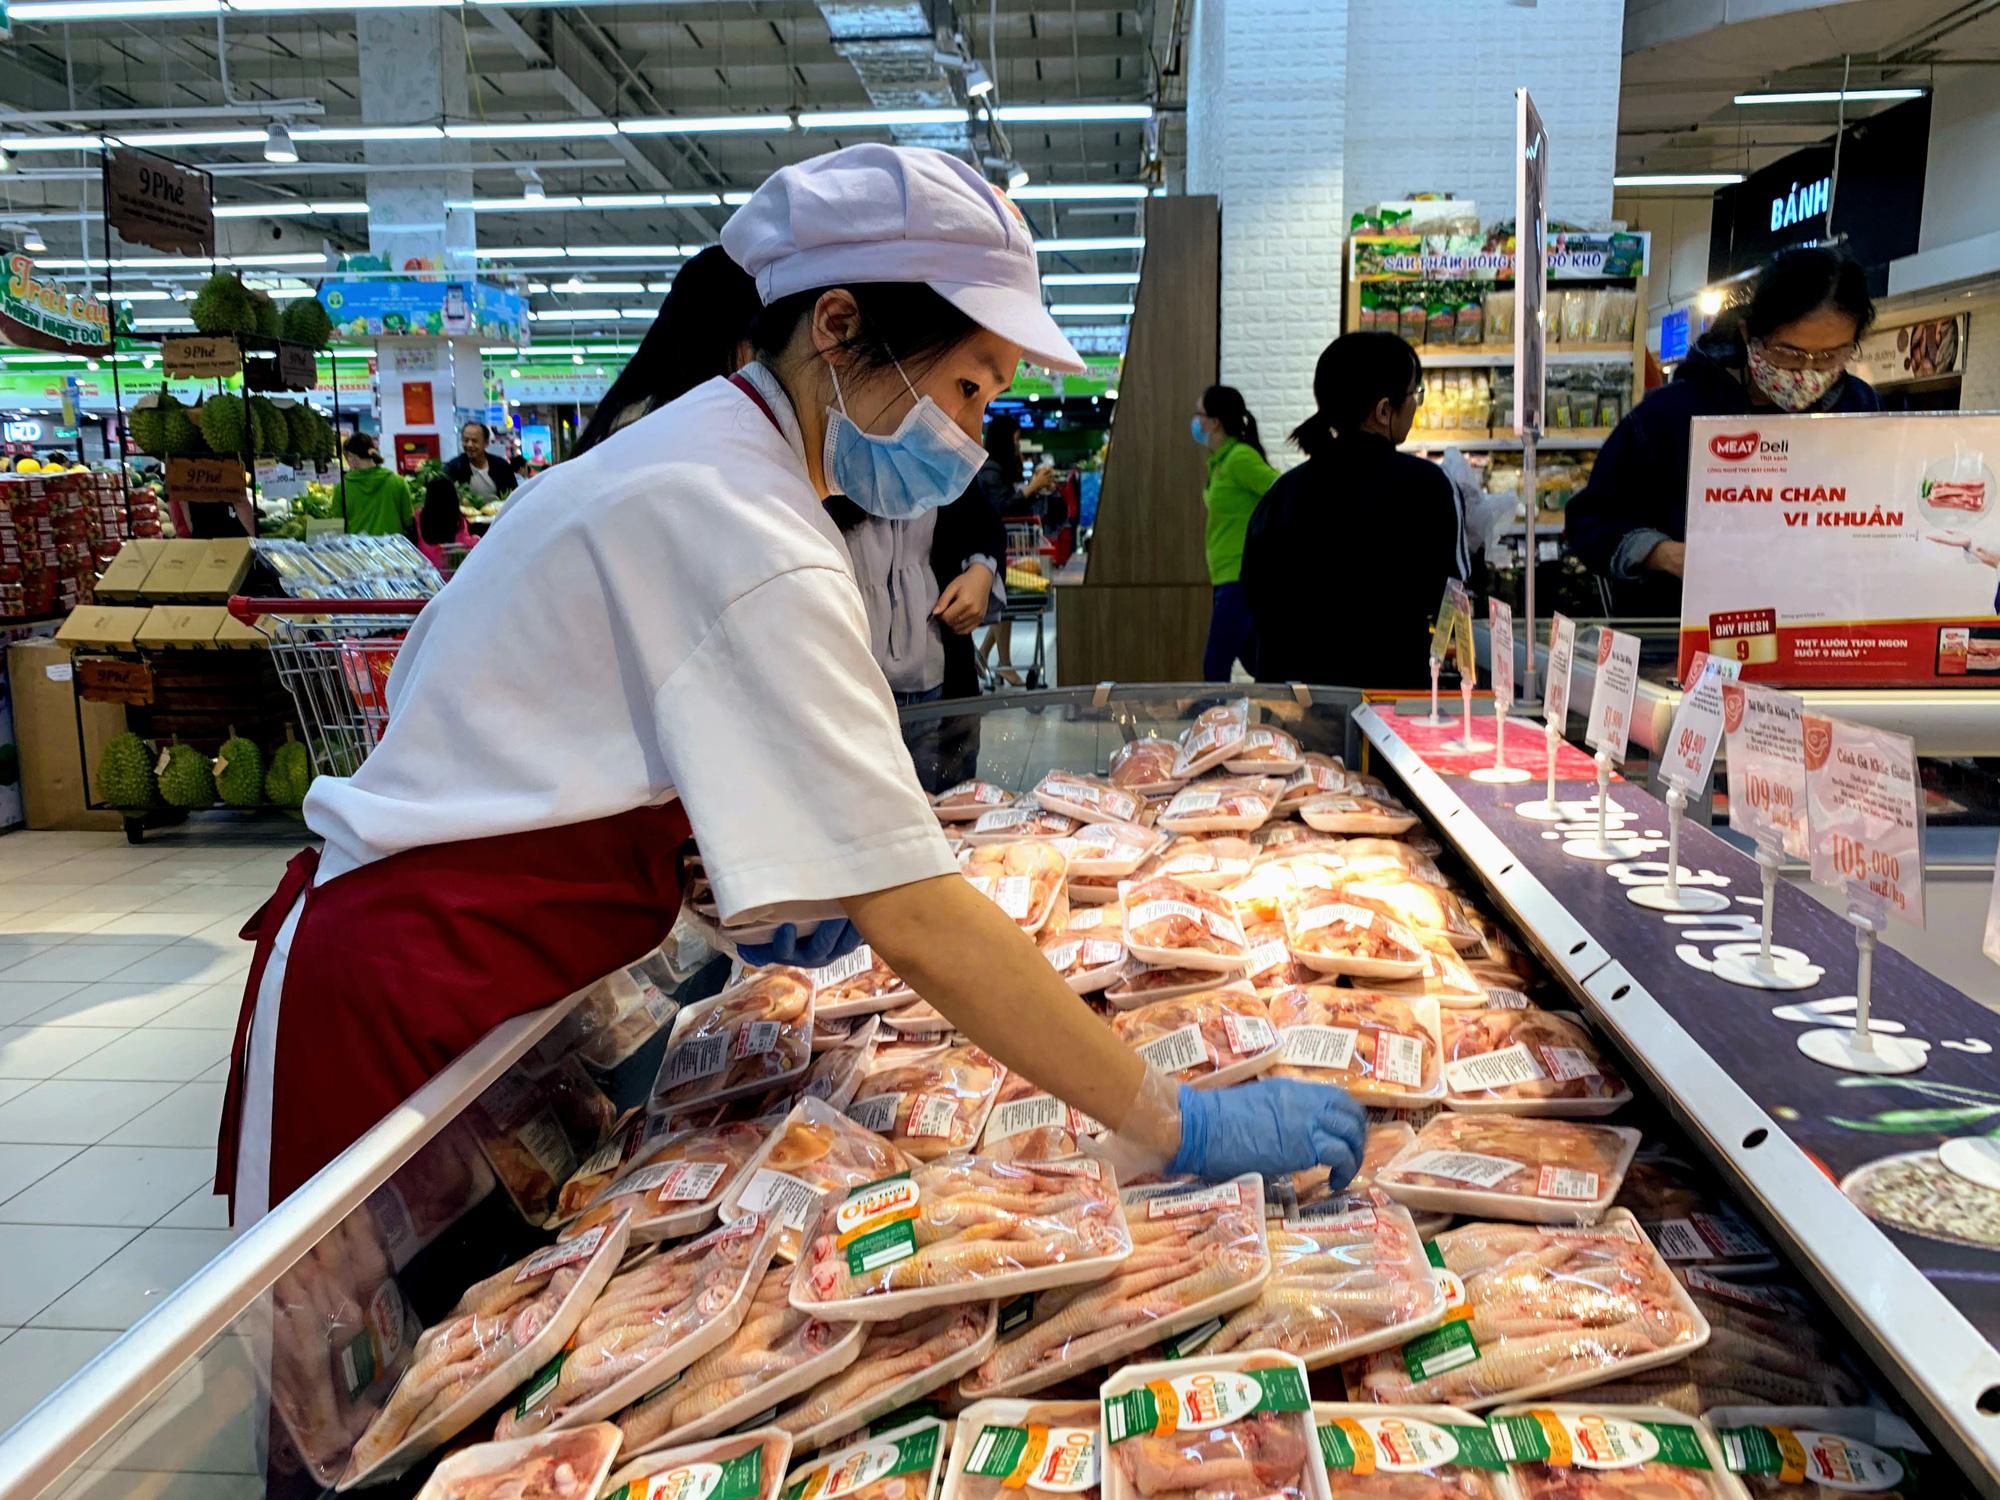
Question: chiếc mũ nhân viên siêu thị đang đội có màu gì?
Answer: chiếc mũ có màu trắng